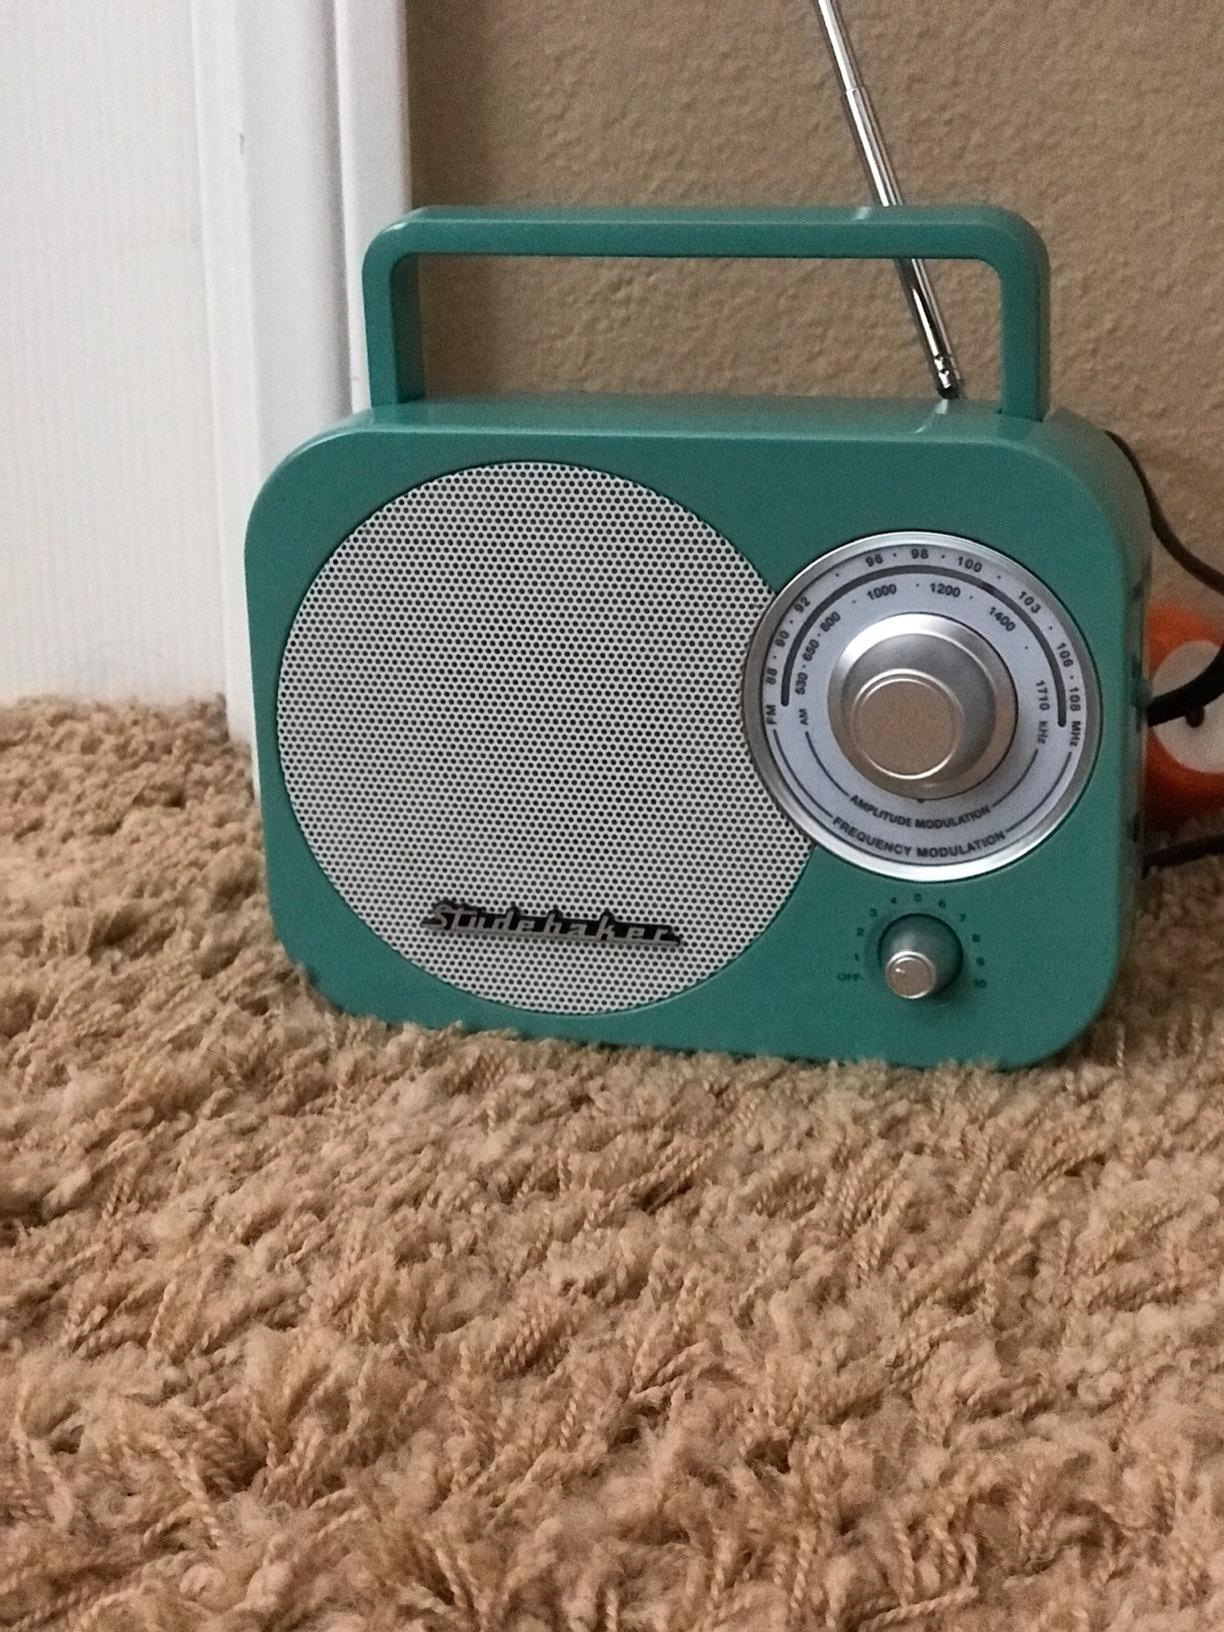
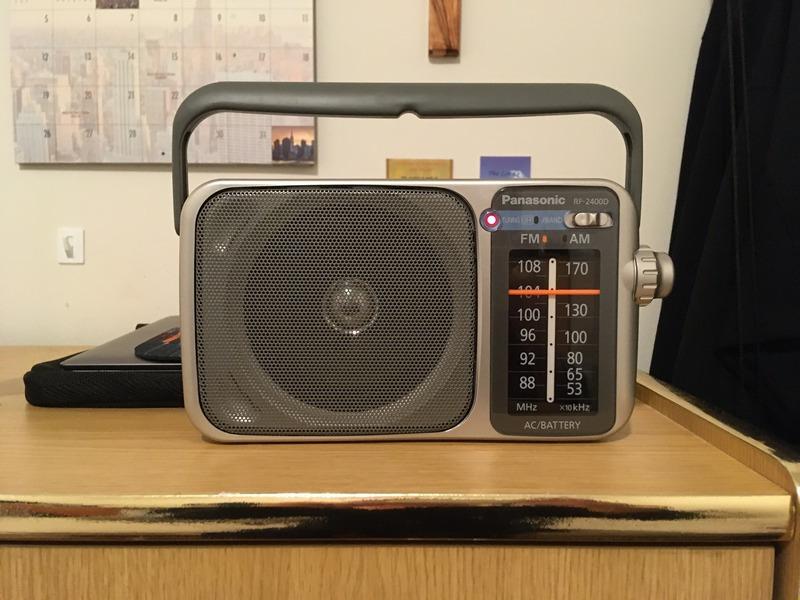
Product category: radio
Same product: no